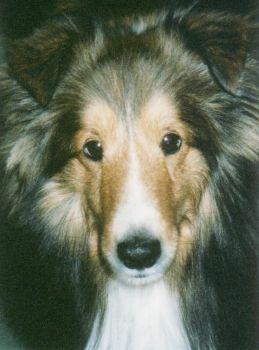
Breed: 227-n000094-collie